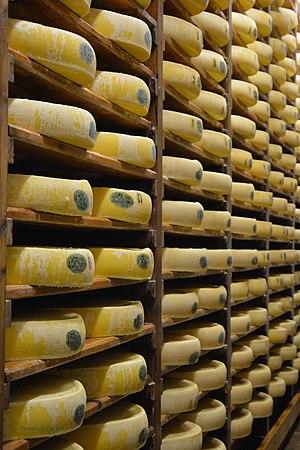
LES PONTETS F25240
Une fruitière est une fromagerie traditionnelle de montagne où est transformé du lait cru en fromage. Cette appellation est d'usage dans les massifs du Jura et des Alpes, tant en France qu'en Suisse. Les producteurs locaux mettent en commun le lait de leur troupeau dans un lieu de transformation mutualisé, souvent une petite coopérative, pour produire un fromage artisanal et de grande taille. Les fruitières peuvent également être des fruitières vinicoles, comme c'est le cas à Arbois, Pupillin et Voiteur. C'est l'appellation jurassienne de la cave coopérative.